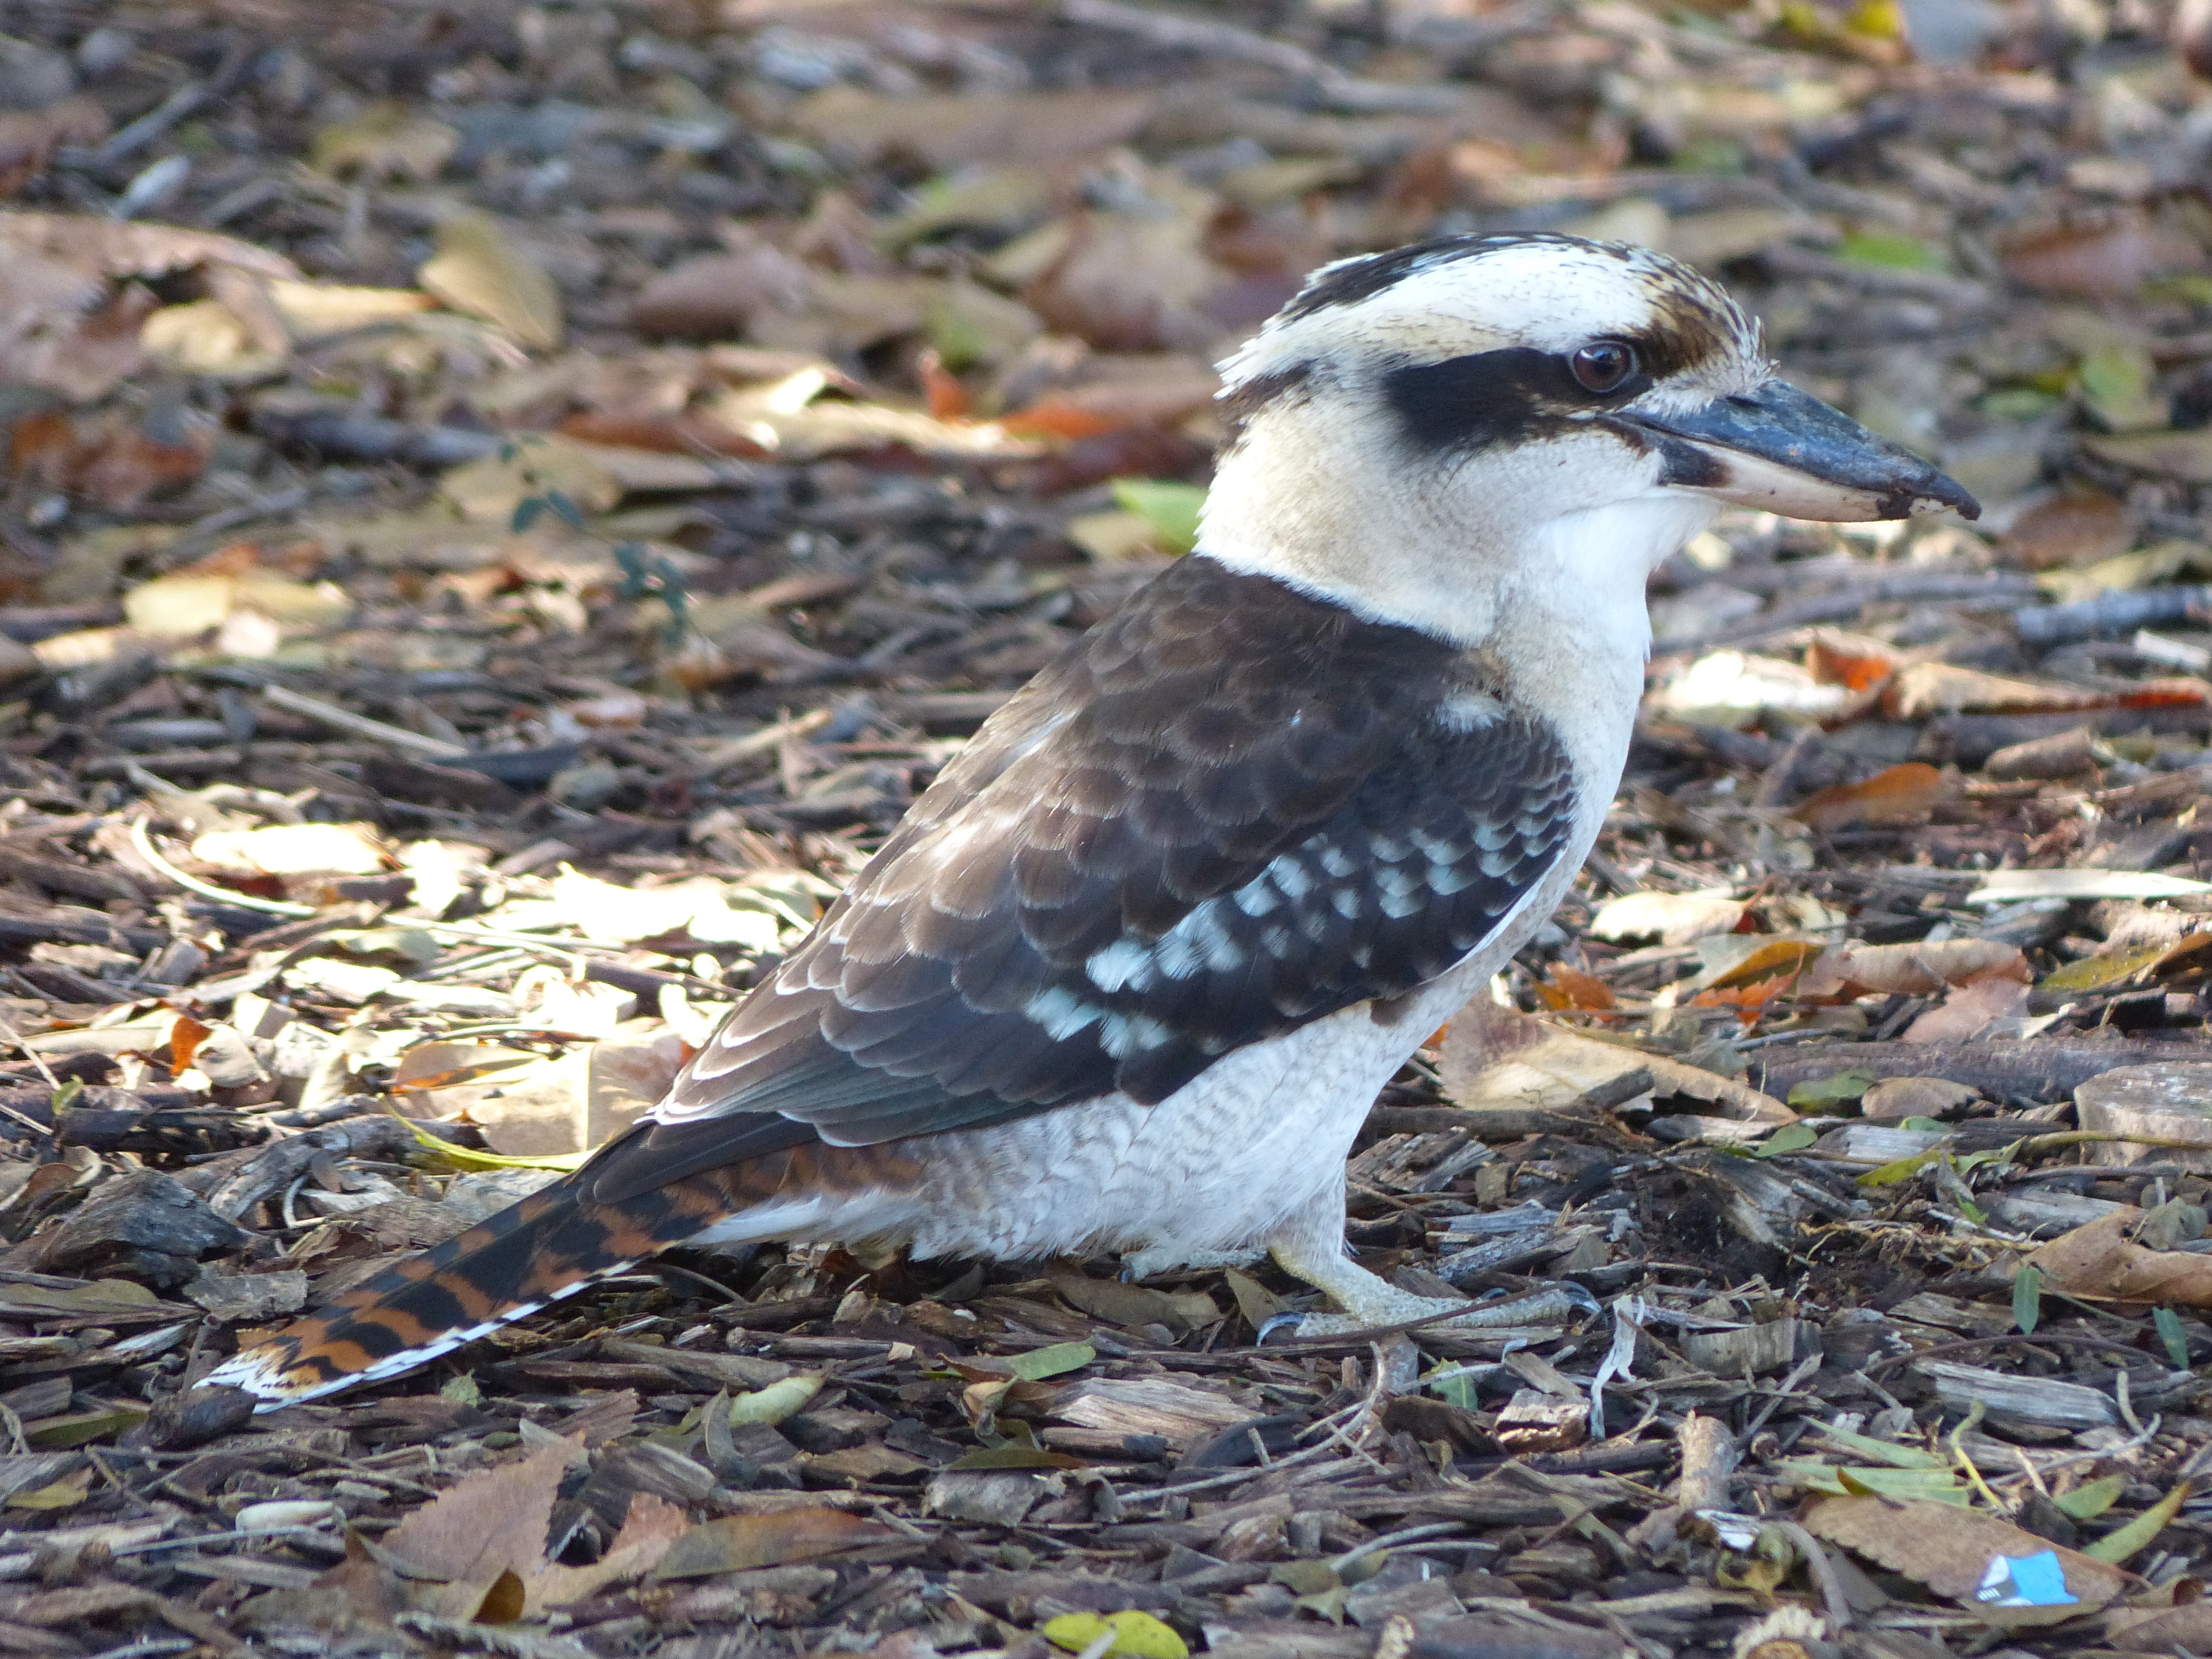
bird, wildlife, beak, fauna, vertebrate, kookaburra, shorebird, australian native bird